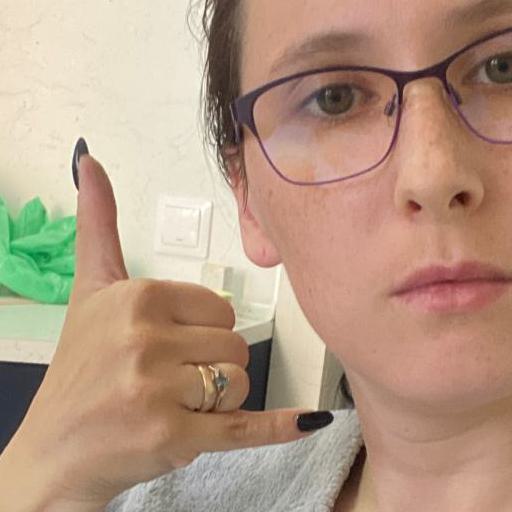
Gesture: call